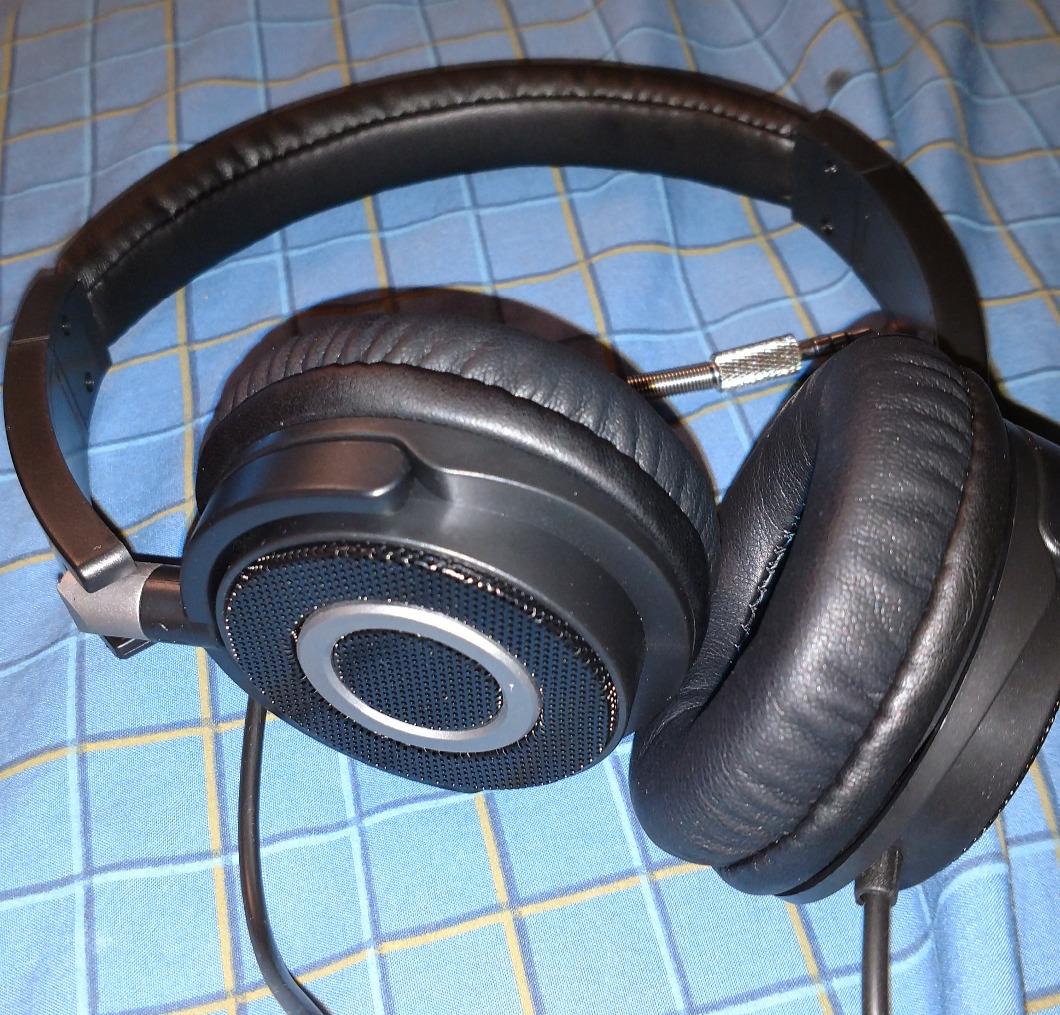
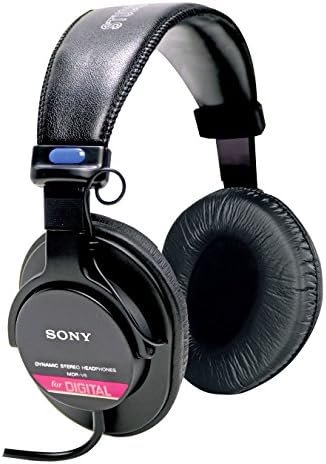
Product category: headphones
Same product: no